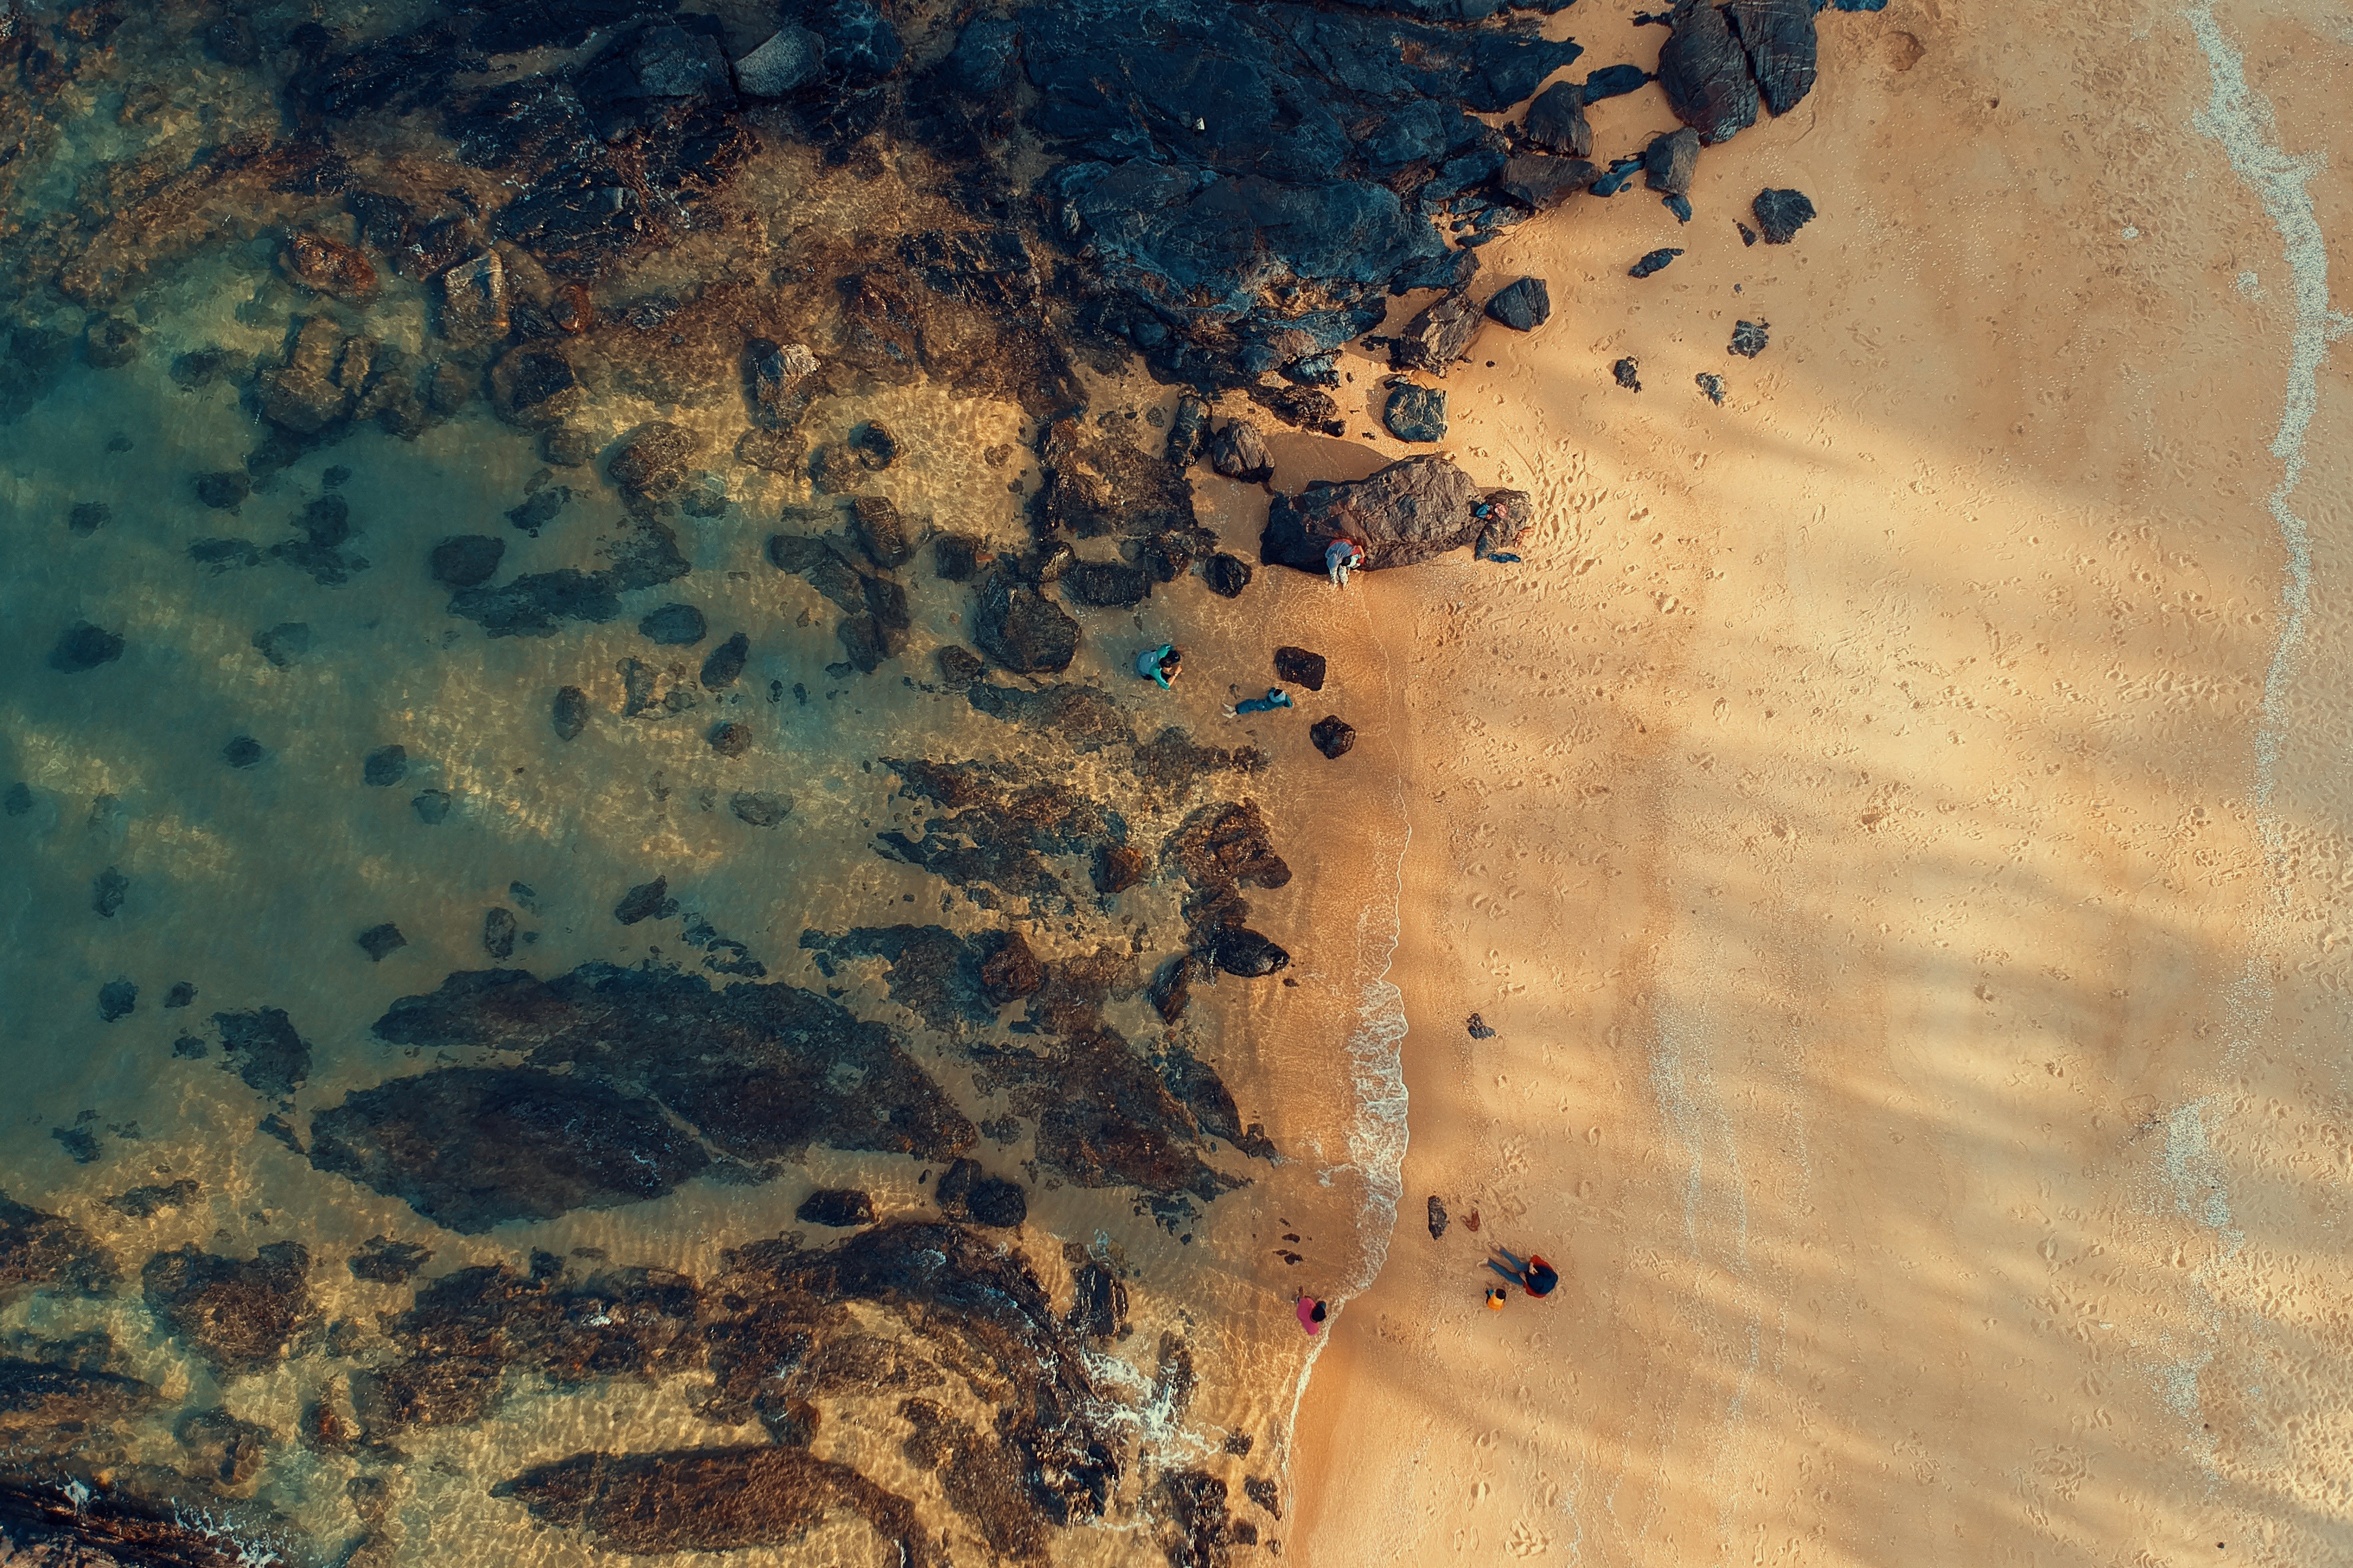
brown, water, pattern, wood, soil, rock, space, world, stain, rust